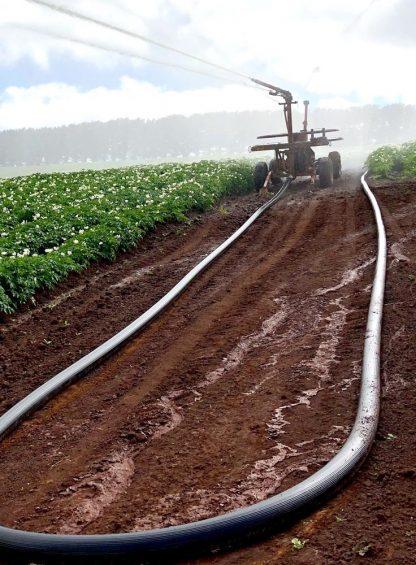
Shamba la kilimo yenye mmea wa mboga. Mfumo wa umwagiliaji unatumika kutoa maji kwa mimea, kichaka cha vifaa vimerekebishwa vizuri, ikitoa mvua ya maji juu ya udongo. Ardhi inaonekana kuwa na rotuba, ikionyesha maendeleo ya mimea.